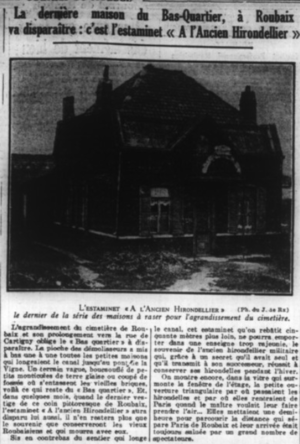
L'hirondellier de Jean Desbouvrie en 1932, sur le quai de Rouen.
Jean Baptiste Desbouvrie dit Jean Desbouvrie, né le 18 février 1843 à Roubaix, dans le, et mort le 18 août 1905 dans la même ville, est un dresseur d'oiseaux amateur et inventeur français.